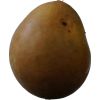
Label: Pear 3